Kwak Min-jeong

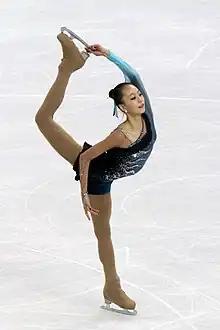
Kwak during her free program at the 2010 Winter Olympics.

Kwak Min-jeong (born January 23, 1994) is a South Korean former competitive figure skater. She is the 2011 South Korean bronze medalist, the 2010 South Korean silver medalist and the 2009 Junior national champion. Kwak was also a member of the South Korean Olympic Team at the 2010 Winter Olympics, where she placed 13th in the ladies' event.